Brightwood (Washington, D.C.)

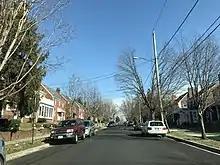
Intersection of 14th St. and Tuckerman St. NW, Brightwood, February 2018

The boundaries of Brightwood have varied over the years. In the mid-nineteenth century, the name generally encompassed the region north of Brightwood Park, west of Fort Totten, east of Rock Creek, and south of the Maryland line. Today, the Brightwood Community Association, an association of residents and business owners from the western part of Brightwood, define the neighborhood's boundaries as Walter Reed Army Medical Center and Aspen Street to the north, 16th Street and Rock Creek Park to the west, Georgia Avenue to the east, and Kennedy Street to the south. Other widely accepted variations bound Brightwood on the east by 5th Street. The DC Government's Citizens Atlas bounds the Brightwood Assessment Neighborhood to the south at Missouri Avenue. Nearby neighborhoods include Shepherd Park and Takoma to the north, Manor Park to the east, and Sixteenth Street Heights and Petworth to the south. At the 2010 census, the neighborhood had 11,242 residents.